Heidi Neumark

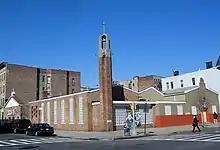
Transfiguration Lutheran Church

Neumark spent 20 years at Transfiguration Lutheran Church in the South Bronx before moving to Trinity. She is the pastor of Trinity Lutheran Church on West 100th Street in Manhattan. Trinity Lutheran Church describes itself as "a congregation of the Evangelical Lutheran Church in America. Trinity is a Reconciling in Christ congregation, meaning we welcome all people, including gay, lesbian, bisexual, and transgender individuals and couples as fully participating members of our ministry. We encourage worshippers who are uncomfortable with the nouns and pronouns in the liturgy and hymns that convey a gender for God to substitute a word or words that better express their praise of the Triune God."